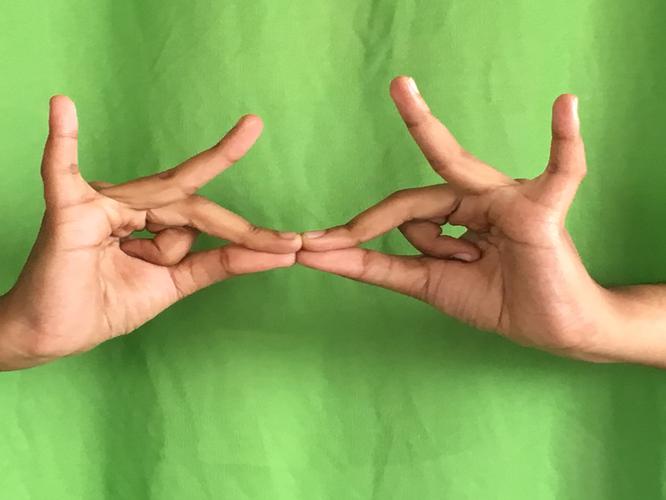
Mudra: Sakata
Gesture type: double_hand